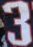
Number: 3